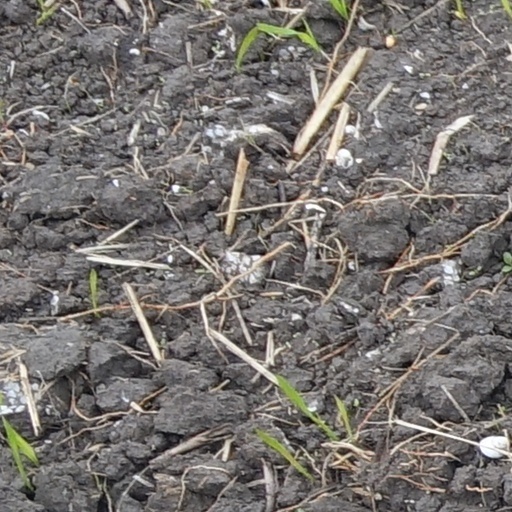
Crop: wheat